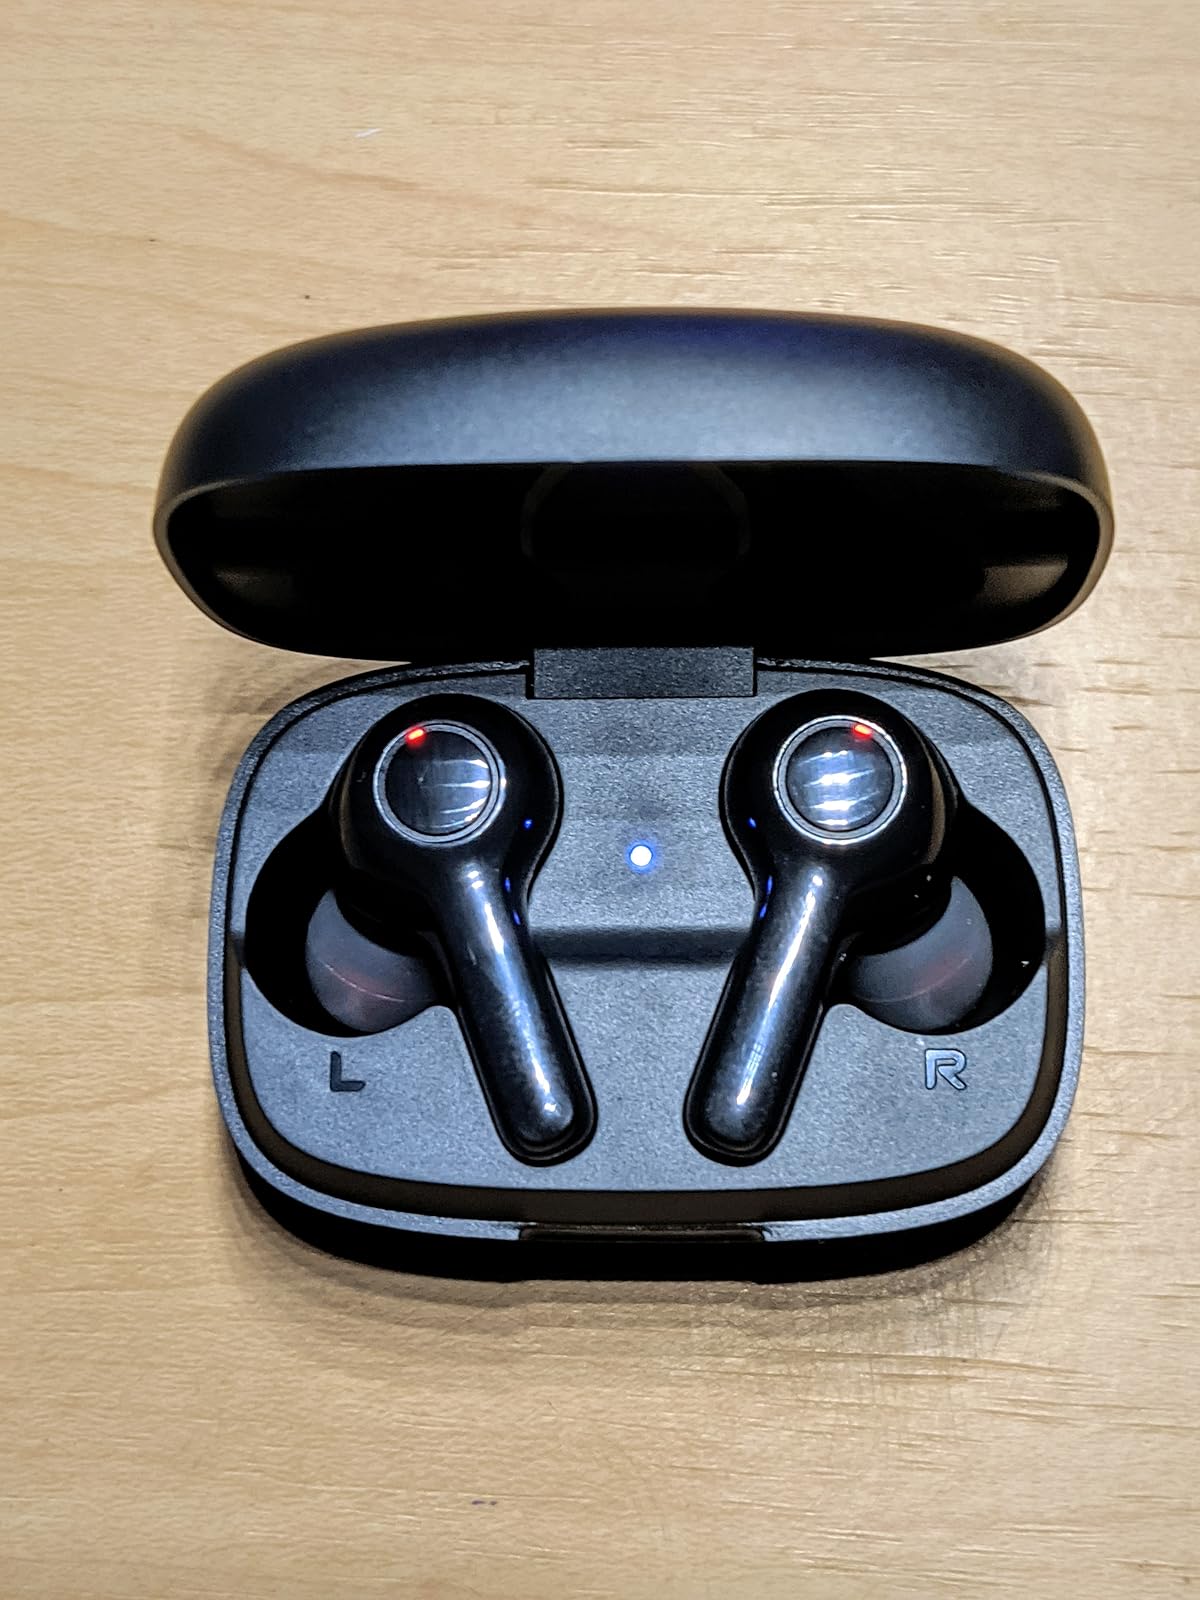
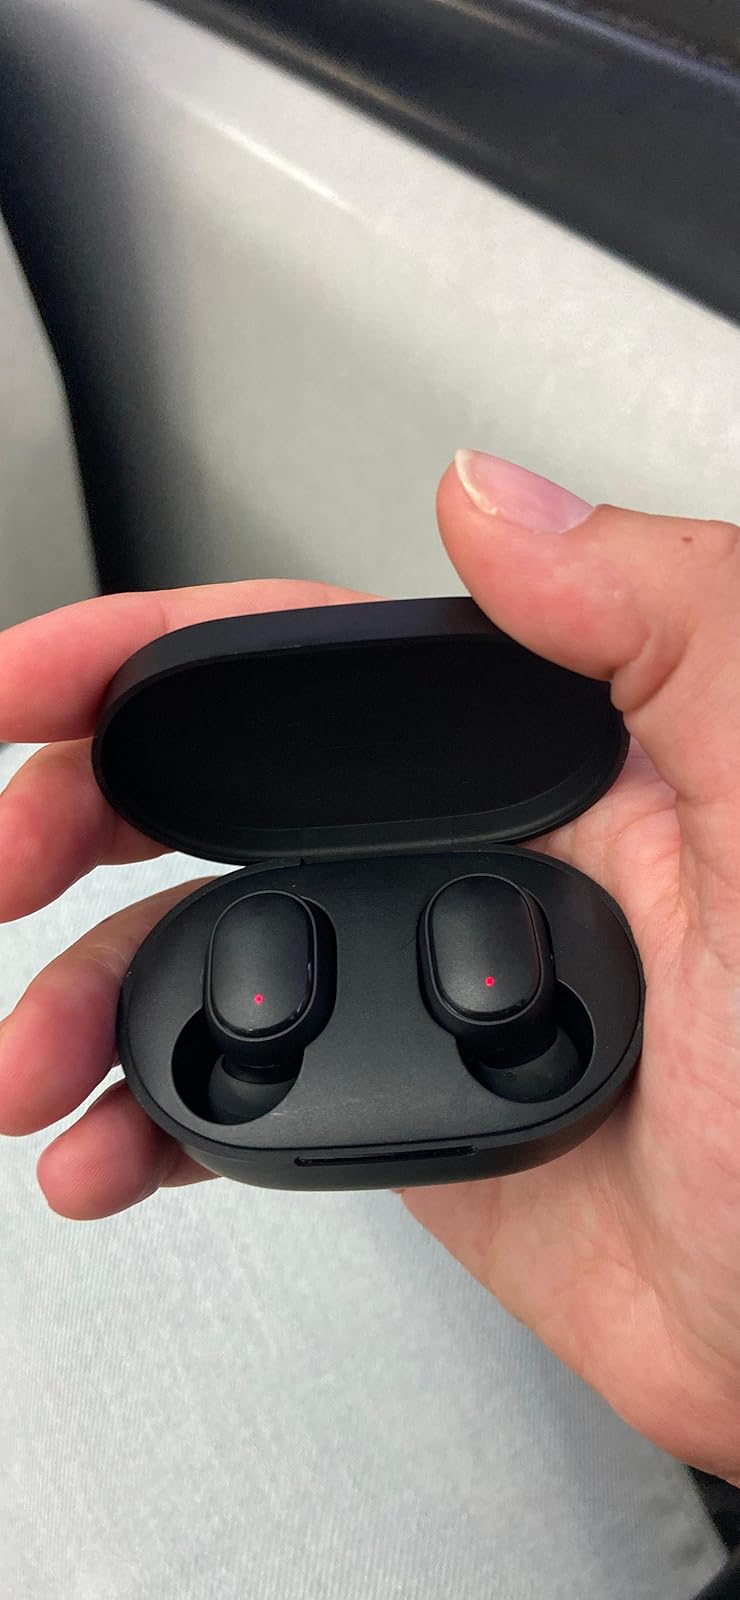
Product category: earbuds
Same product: no